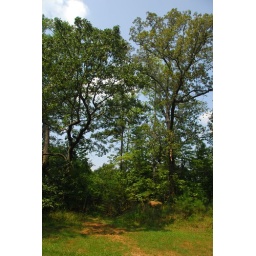
Probably used to lead to a pasture near the railroad tracks.